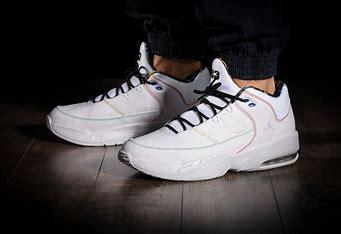
Brand: Jordan
Model: Max Aura 3